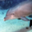
Label: dolphin